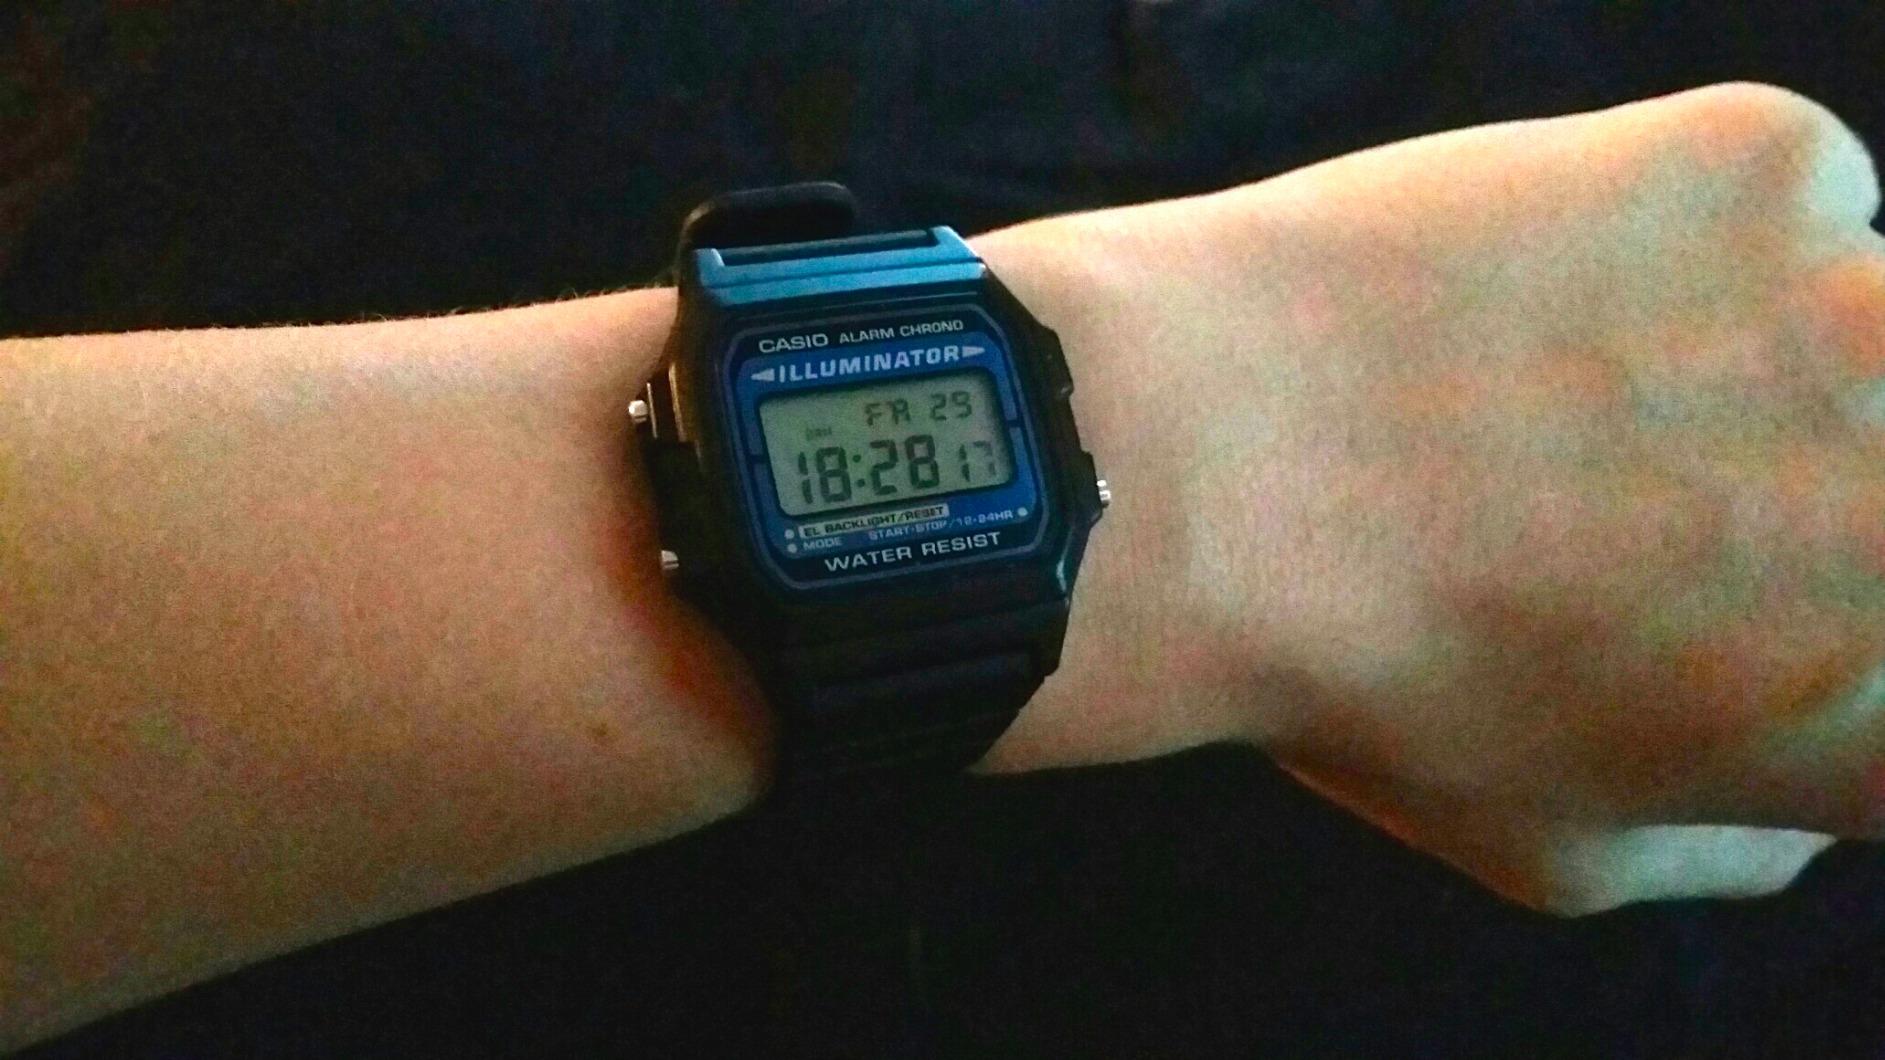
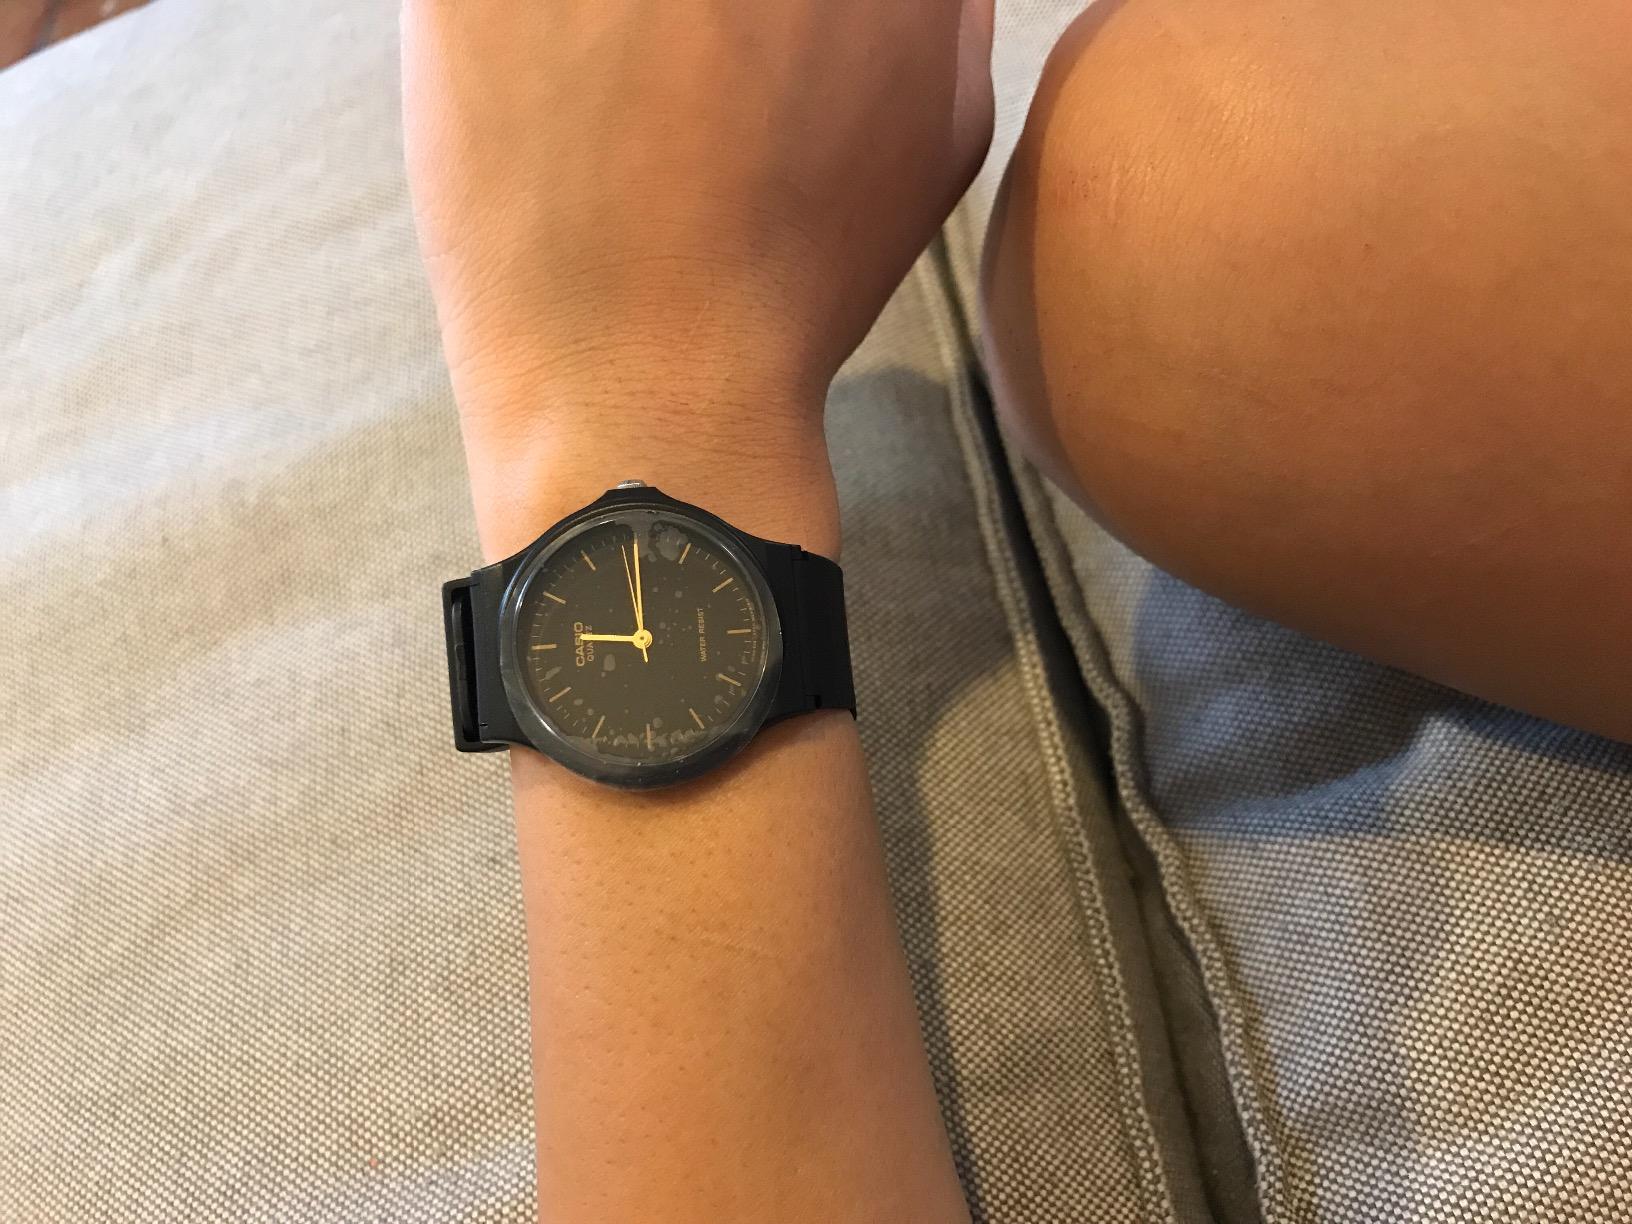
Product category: accessories_watch
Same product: no